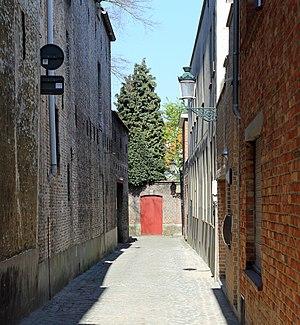
Bruges (Belgique)